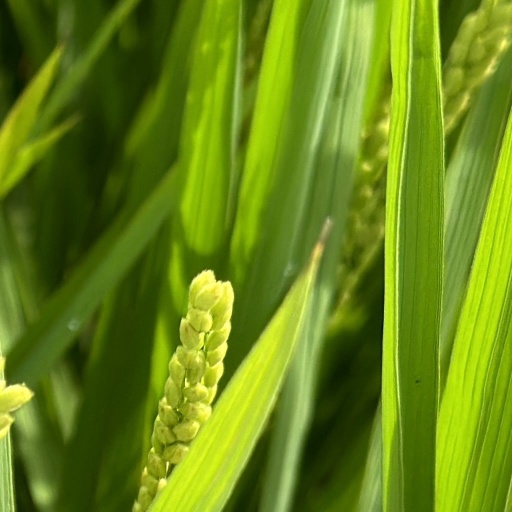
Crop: rice